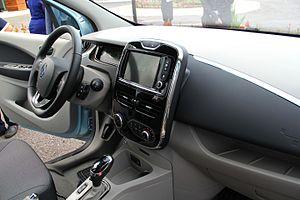
La Renault Zoe est une voiture électrique de type polyvalente du constructeur automobile français Renault, fabriquée depuis 2012 dans l'usine Renault de Flins en Île-de-France.